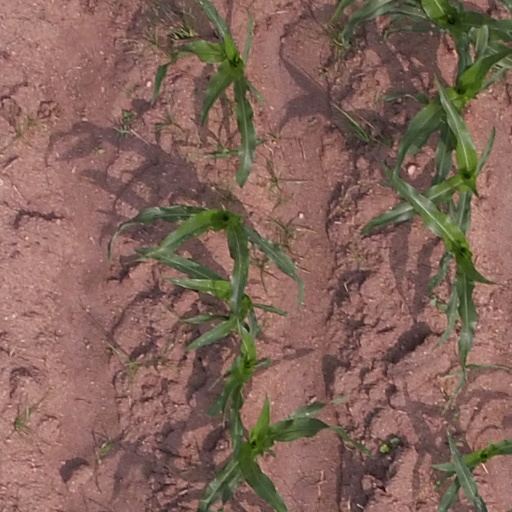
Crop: maize; corn